All in the Mind (album)

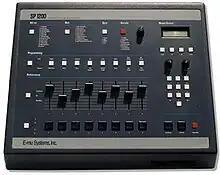
An E-mu SP-1200, as used in the album's production.

Brooklyn-based producer Kenny "Dope" Gonzalez, one half of house duo Masters at Work, founded the Bucketheads in the mid-1990s as a studio project that would allow him to fuse his populist musical influences: house, hip hop, freestyle, disco and Latin street music. Larry Flick of "Billboard" reported that the project emerged from a "burst of inspiration" in Gonzalez's home studio. The producer said the catalyst for the Bucketheads project and "All in the Mind" was his desire to change direction and "throw a curveball" to other producers who he felt were copying his sound as a solo producer and as part of Masters of Work. He stated: "I was tired of everyone being on the same tip as we were. Everything out there sounded the same. I was bored. And I thought 'Yo, I gotta come with something different'." Gonzalez also reportedly hoped to move dance music away from the emergent Eurodance genre.